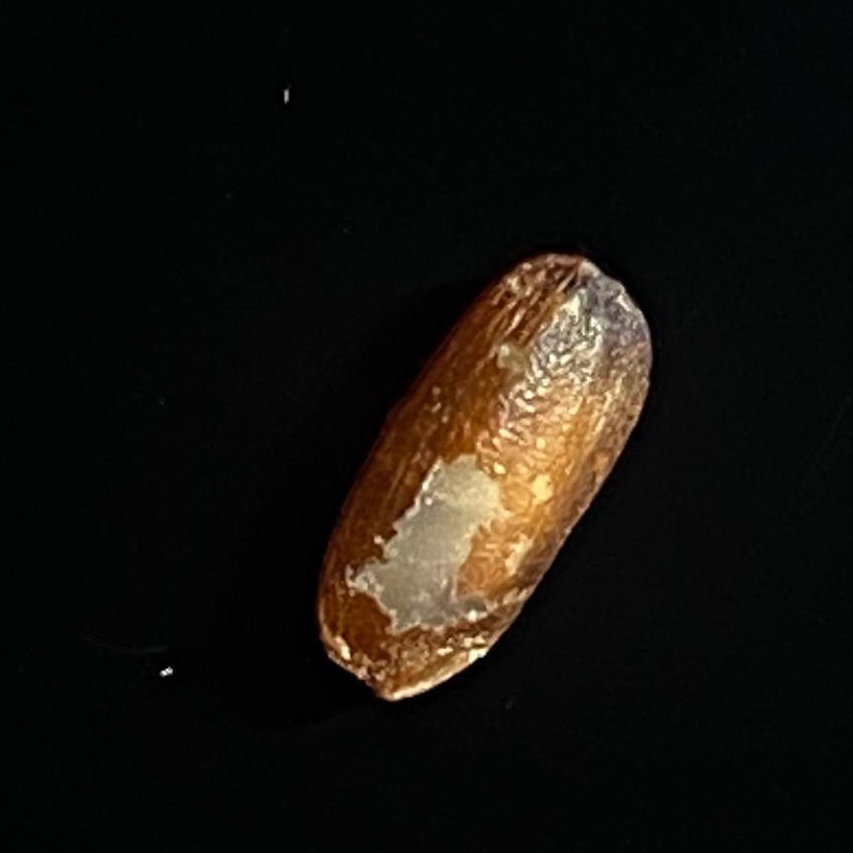
Rice variety: Lal_Biroi